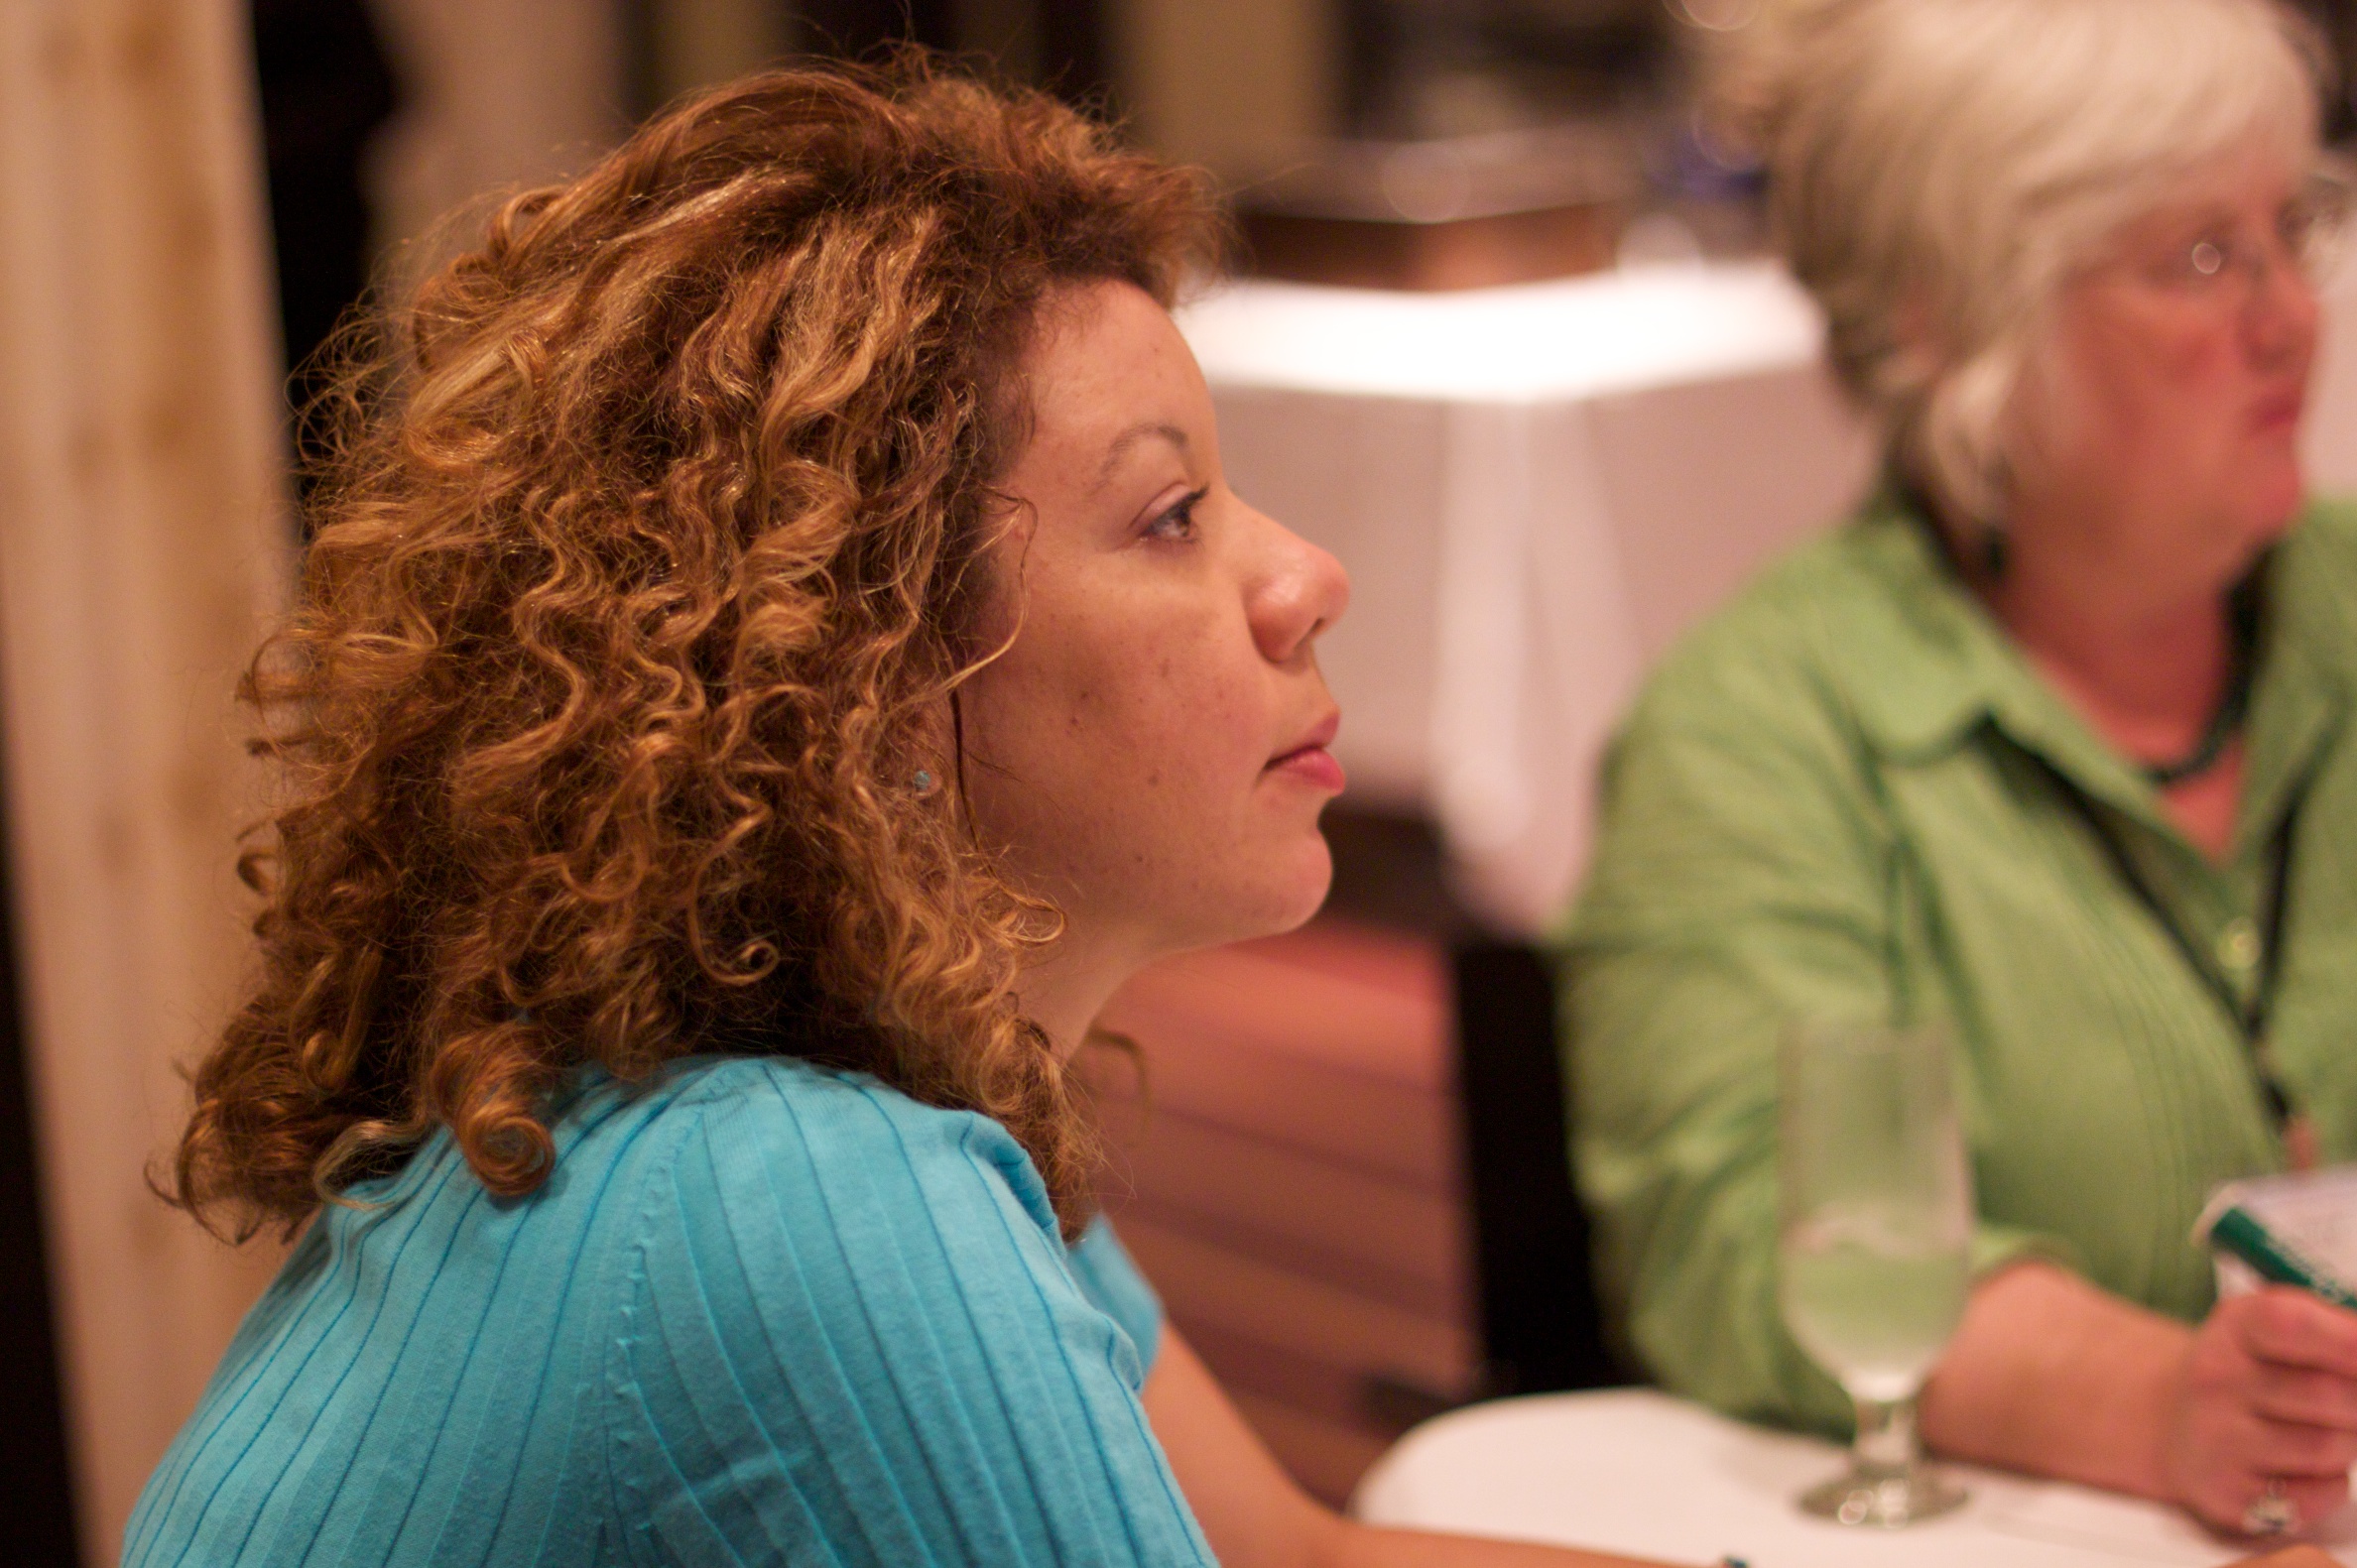
person, people, ifvp2010